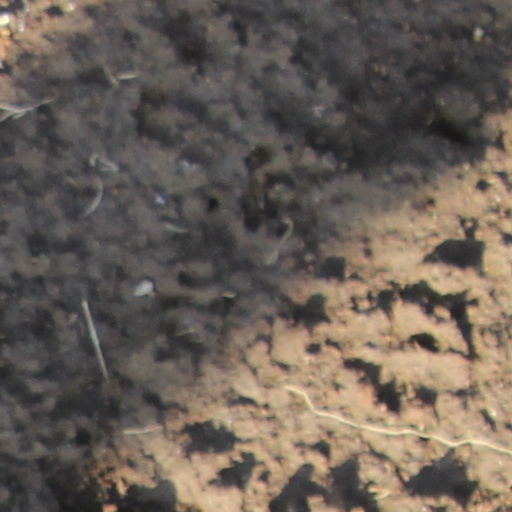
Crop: wheat